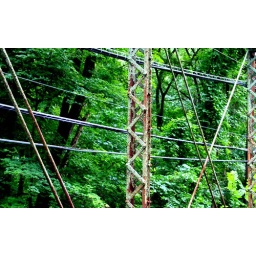
#200 of 365 Days of Photos 2007. Detail of an old steel bridge crossing a running stream in Titusville, New Jersey